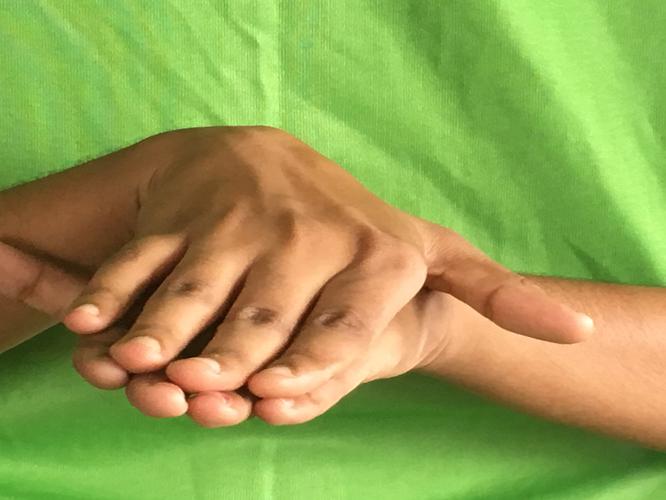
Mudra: Matsya
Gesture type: double_hand